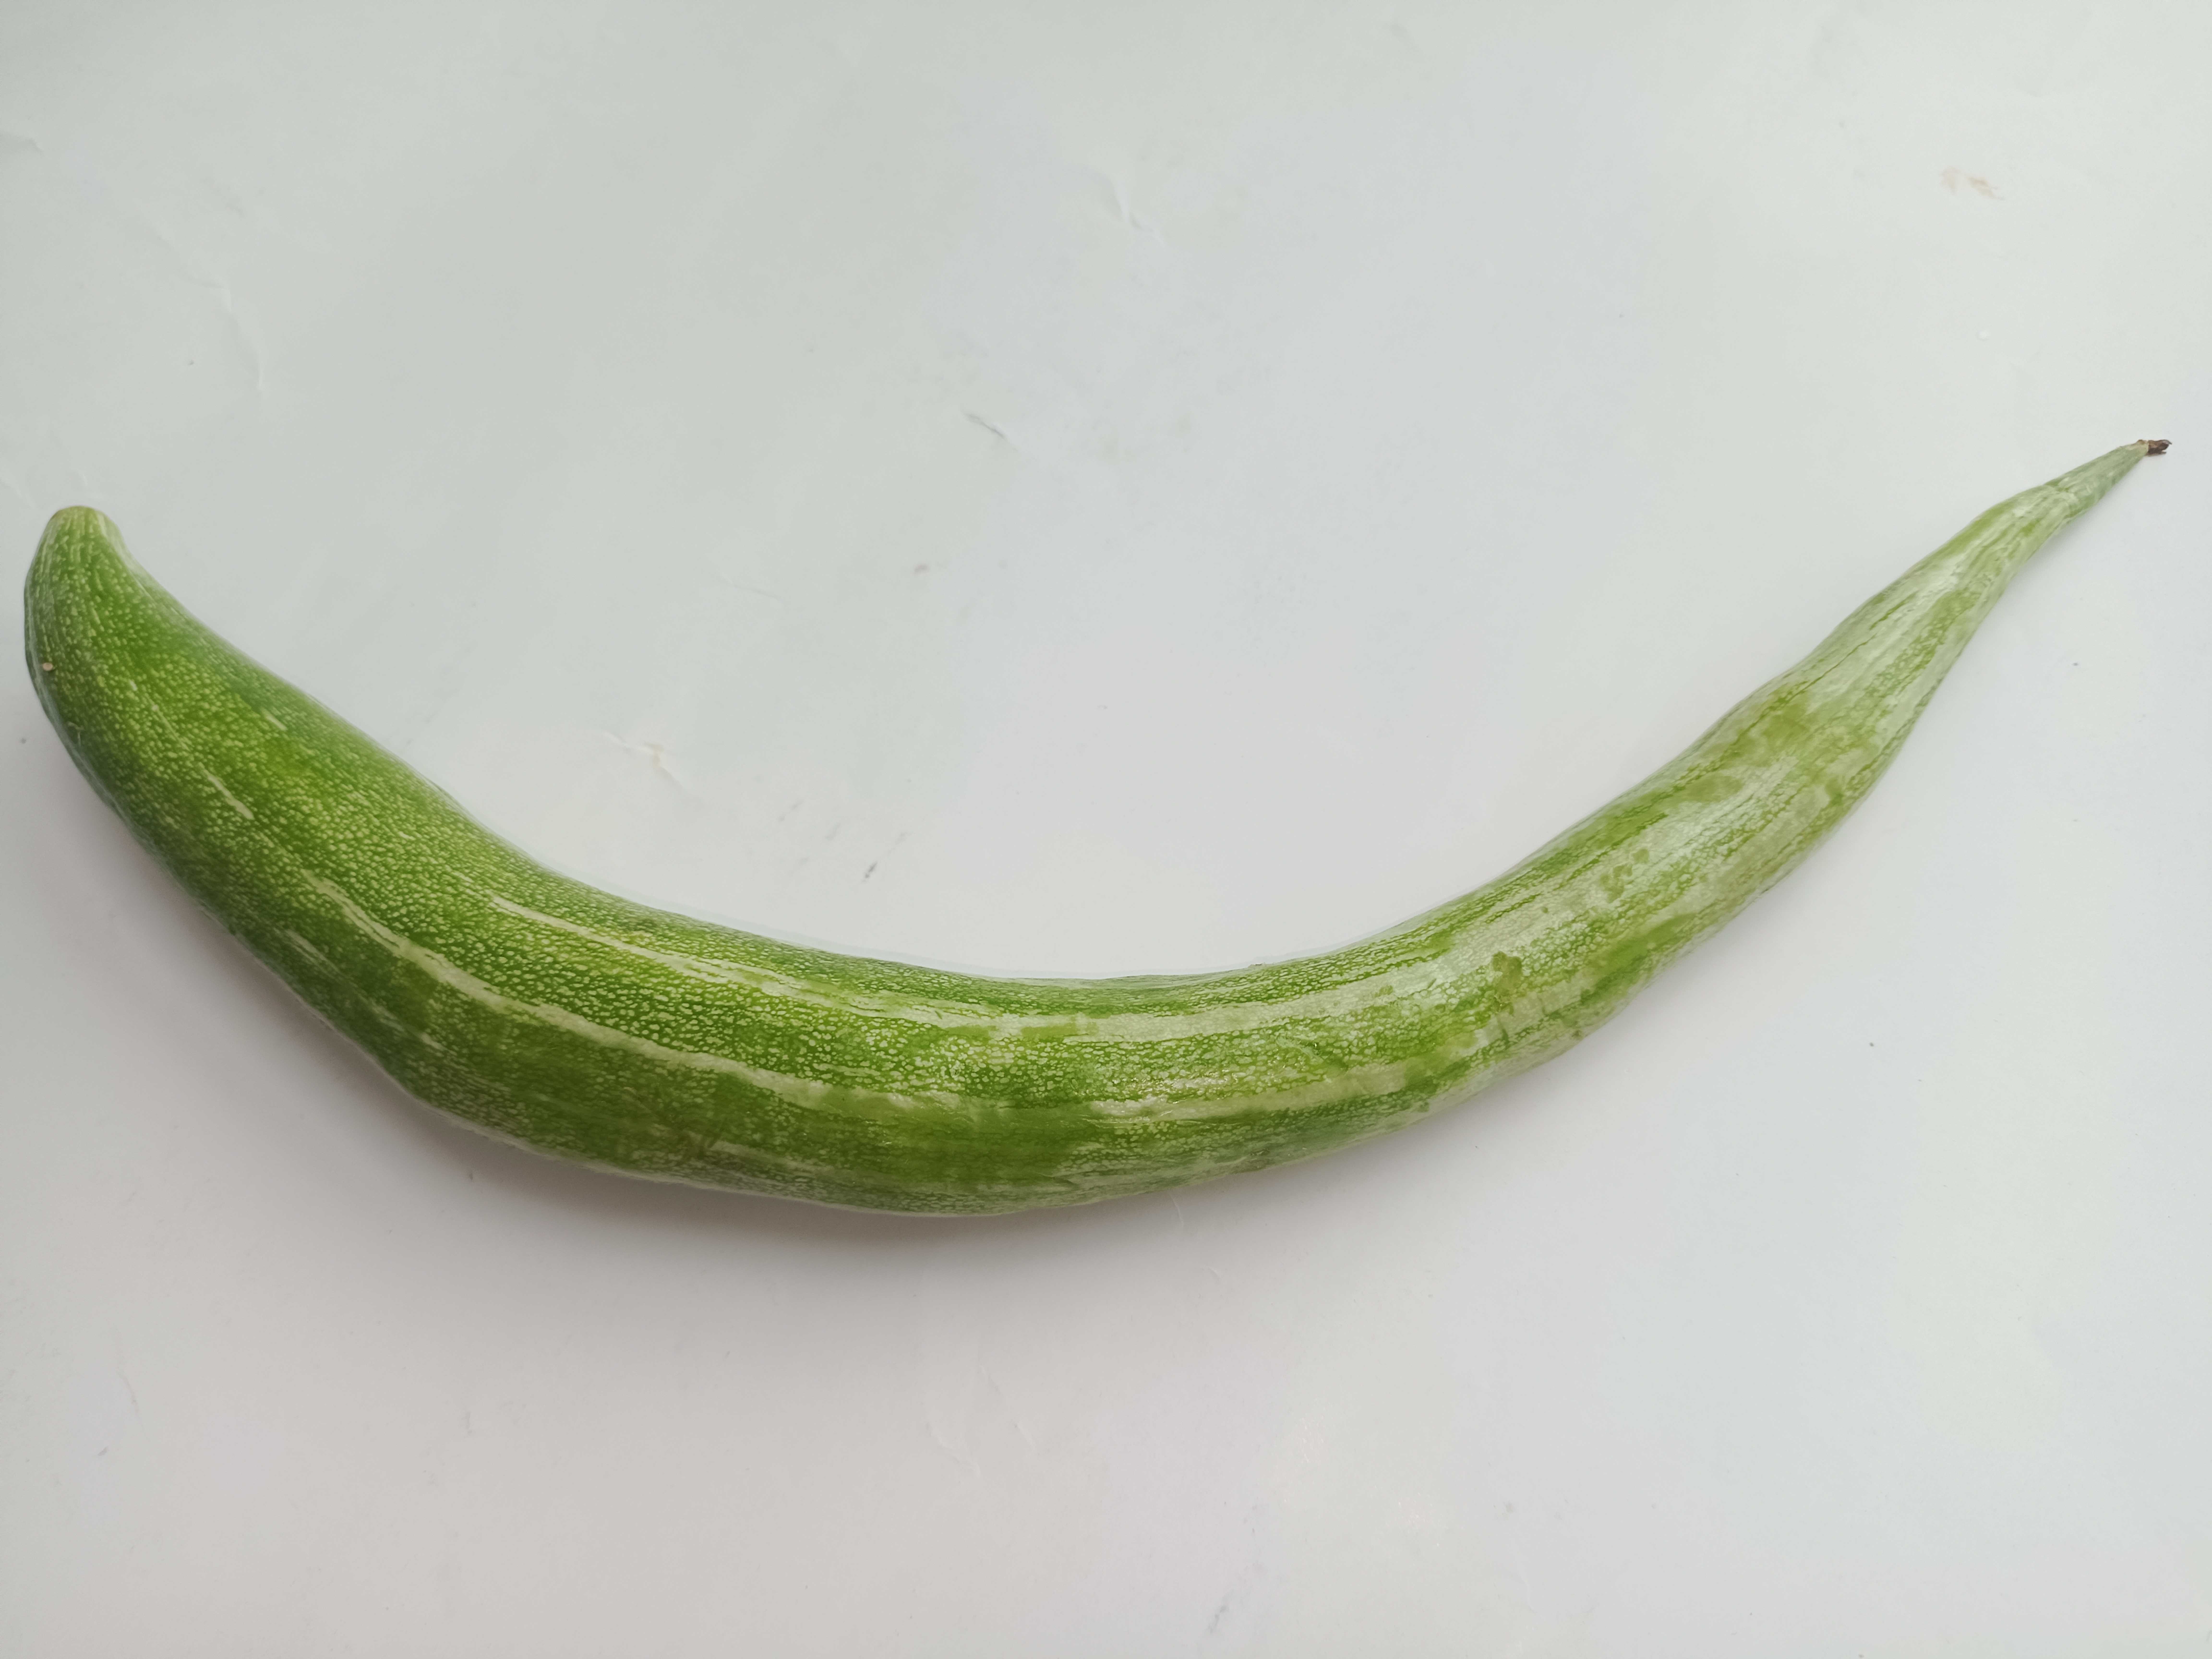
Label: Trichosanthes cucumerina